Tutusius

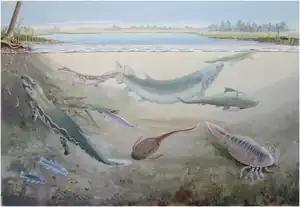
Reconstruction of paleoenvironment of Waterloo Farm, including two stegocephalians "Tutusius" and "Umzantsia"

"Tutusius" is represented by a single bone from the shoulder girdle, the cleithrum. It tapers to a point anteroventrally and carries a single attachment scar for the scapulocoracoid, which extends along the anteroventral process, forms a v-shaped dorsal peak, and ends posteriorly in a projecting buttress. The cleithrum lacks ornament and has a distinct flexure point delineating the obliquely sloping ventral half of the bone from the more vertical dorsal half. The blade of the cleithrum is broad and thin. It differs from all other tetrapod cleithra in the presence of a projecting posterior flange with striated texture and a jagged margin, on the middle part of the blade.